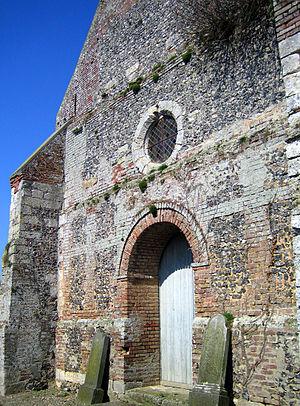
L'église Saint-Vincent de Saint-Maxent est une église paroissiale située dans le village Saint-Maxent, dans le département de la Somme, au sud d'Abbeville.
Saint-Maxent est une commune française située dans le département de la Somme, en région Hauts-de-France.